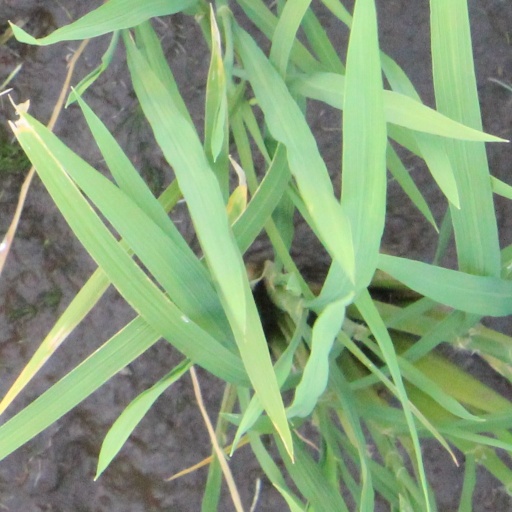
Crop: rice